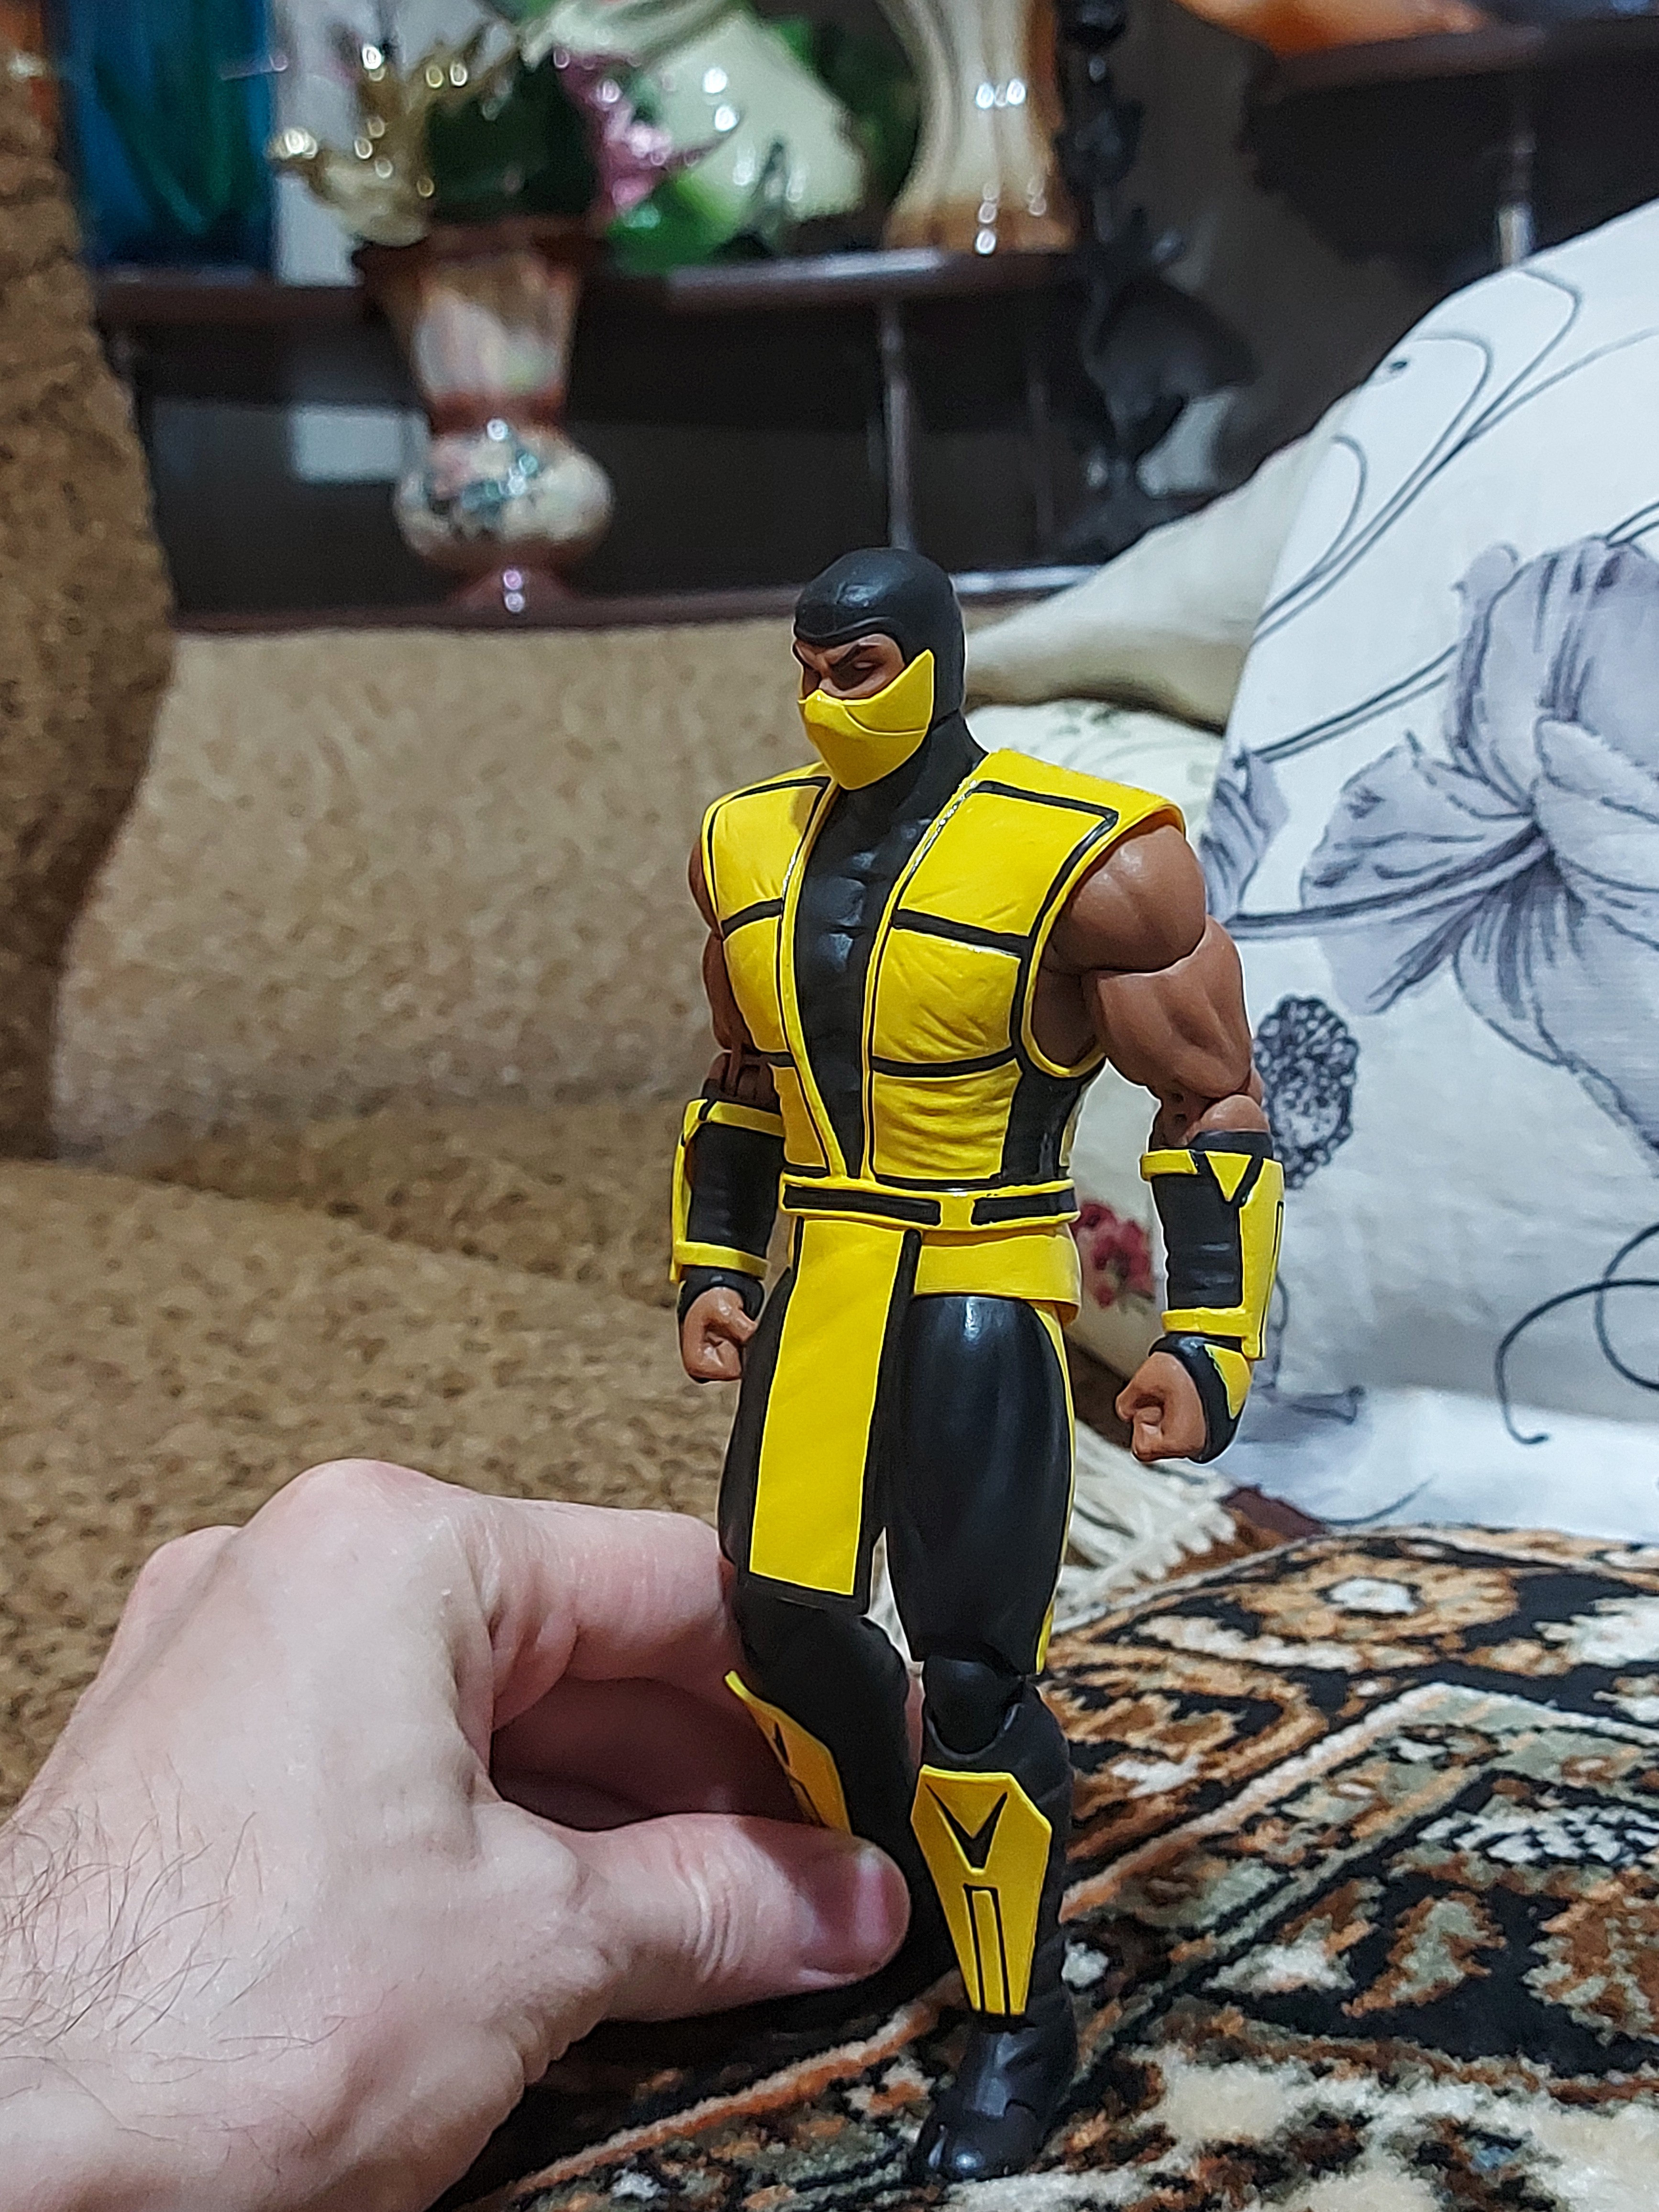
scorpion, storm, collectibles, toy, flowerpot, machine, fictional character, fiction, carmine, armour, houseplant, action figure, metal, art, costume, animation, mecha, robot, hero, figurine, illustration, visual arts